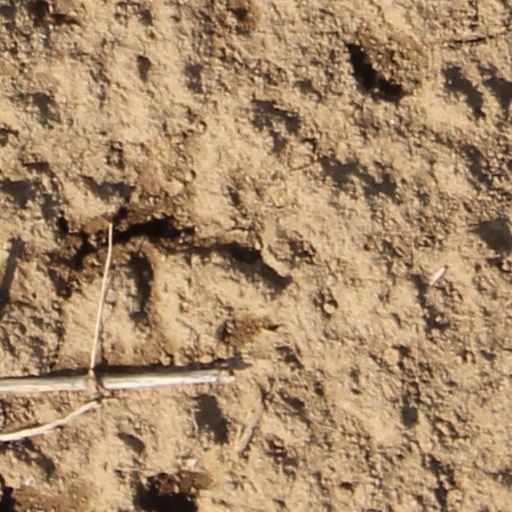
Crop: wheat